Folsom site

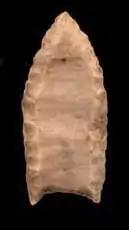
A Folsom point

Folsom site or Wild Horse Arroyo, designated by the Smithsonian trinomial 29CX1, is a major archaeological site about west of Folsom, New Mexico. It is the type site for the Folsom tradition, a Paleo-Indian cultural sequence dating to between 11000 BC and 10000 BC. The Folsom site was excavated in 1926 and found to have been a marsh-side kill site or camp where 32 bison had been killed using distinctive tools, known as Folsom points. This site is significant because it was the first time that artifacts indisputably made by humans were found directly associated with faunal remains from an extinct form of bison from the Late Pleistocene. The information culled from this site was the first of a set of discoveries that would allow archaeologists to revise their estimations for the time of arrival of Native Americans on the North American continent.